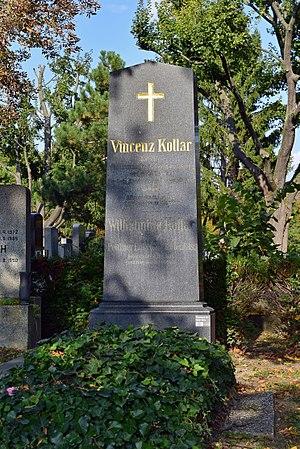
Vincenz Kollar, orthographié aussi Vincent Köllar, né le 15 janvier 1797 à Kranowitz en Silésie et mort le 30 mai 1860 à Vienne est un entomologiste autrichien spécialiste des diptères.